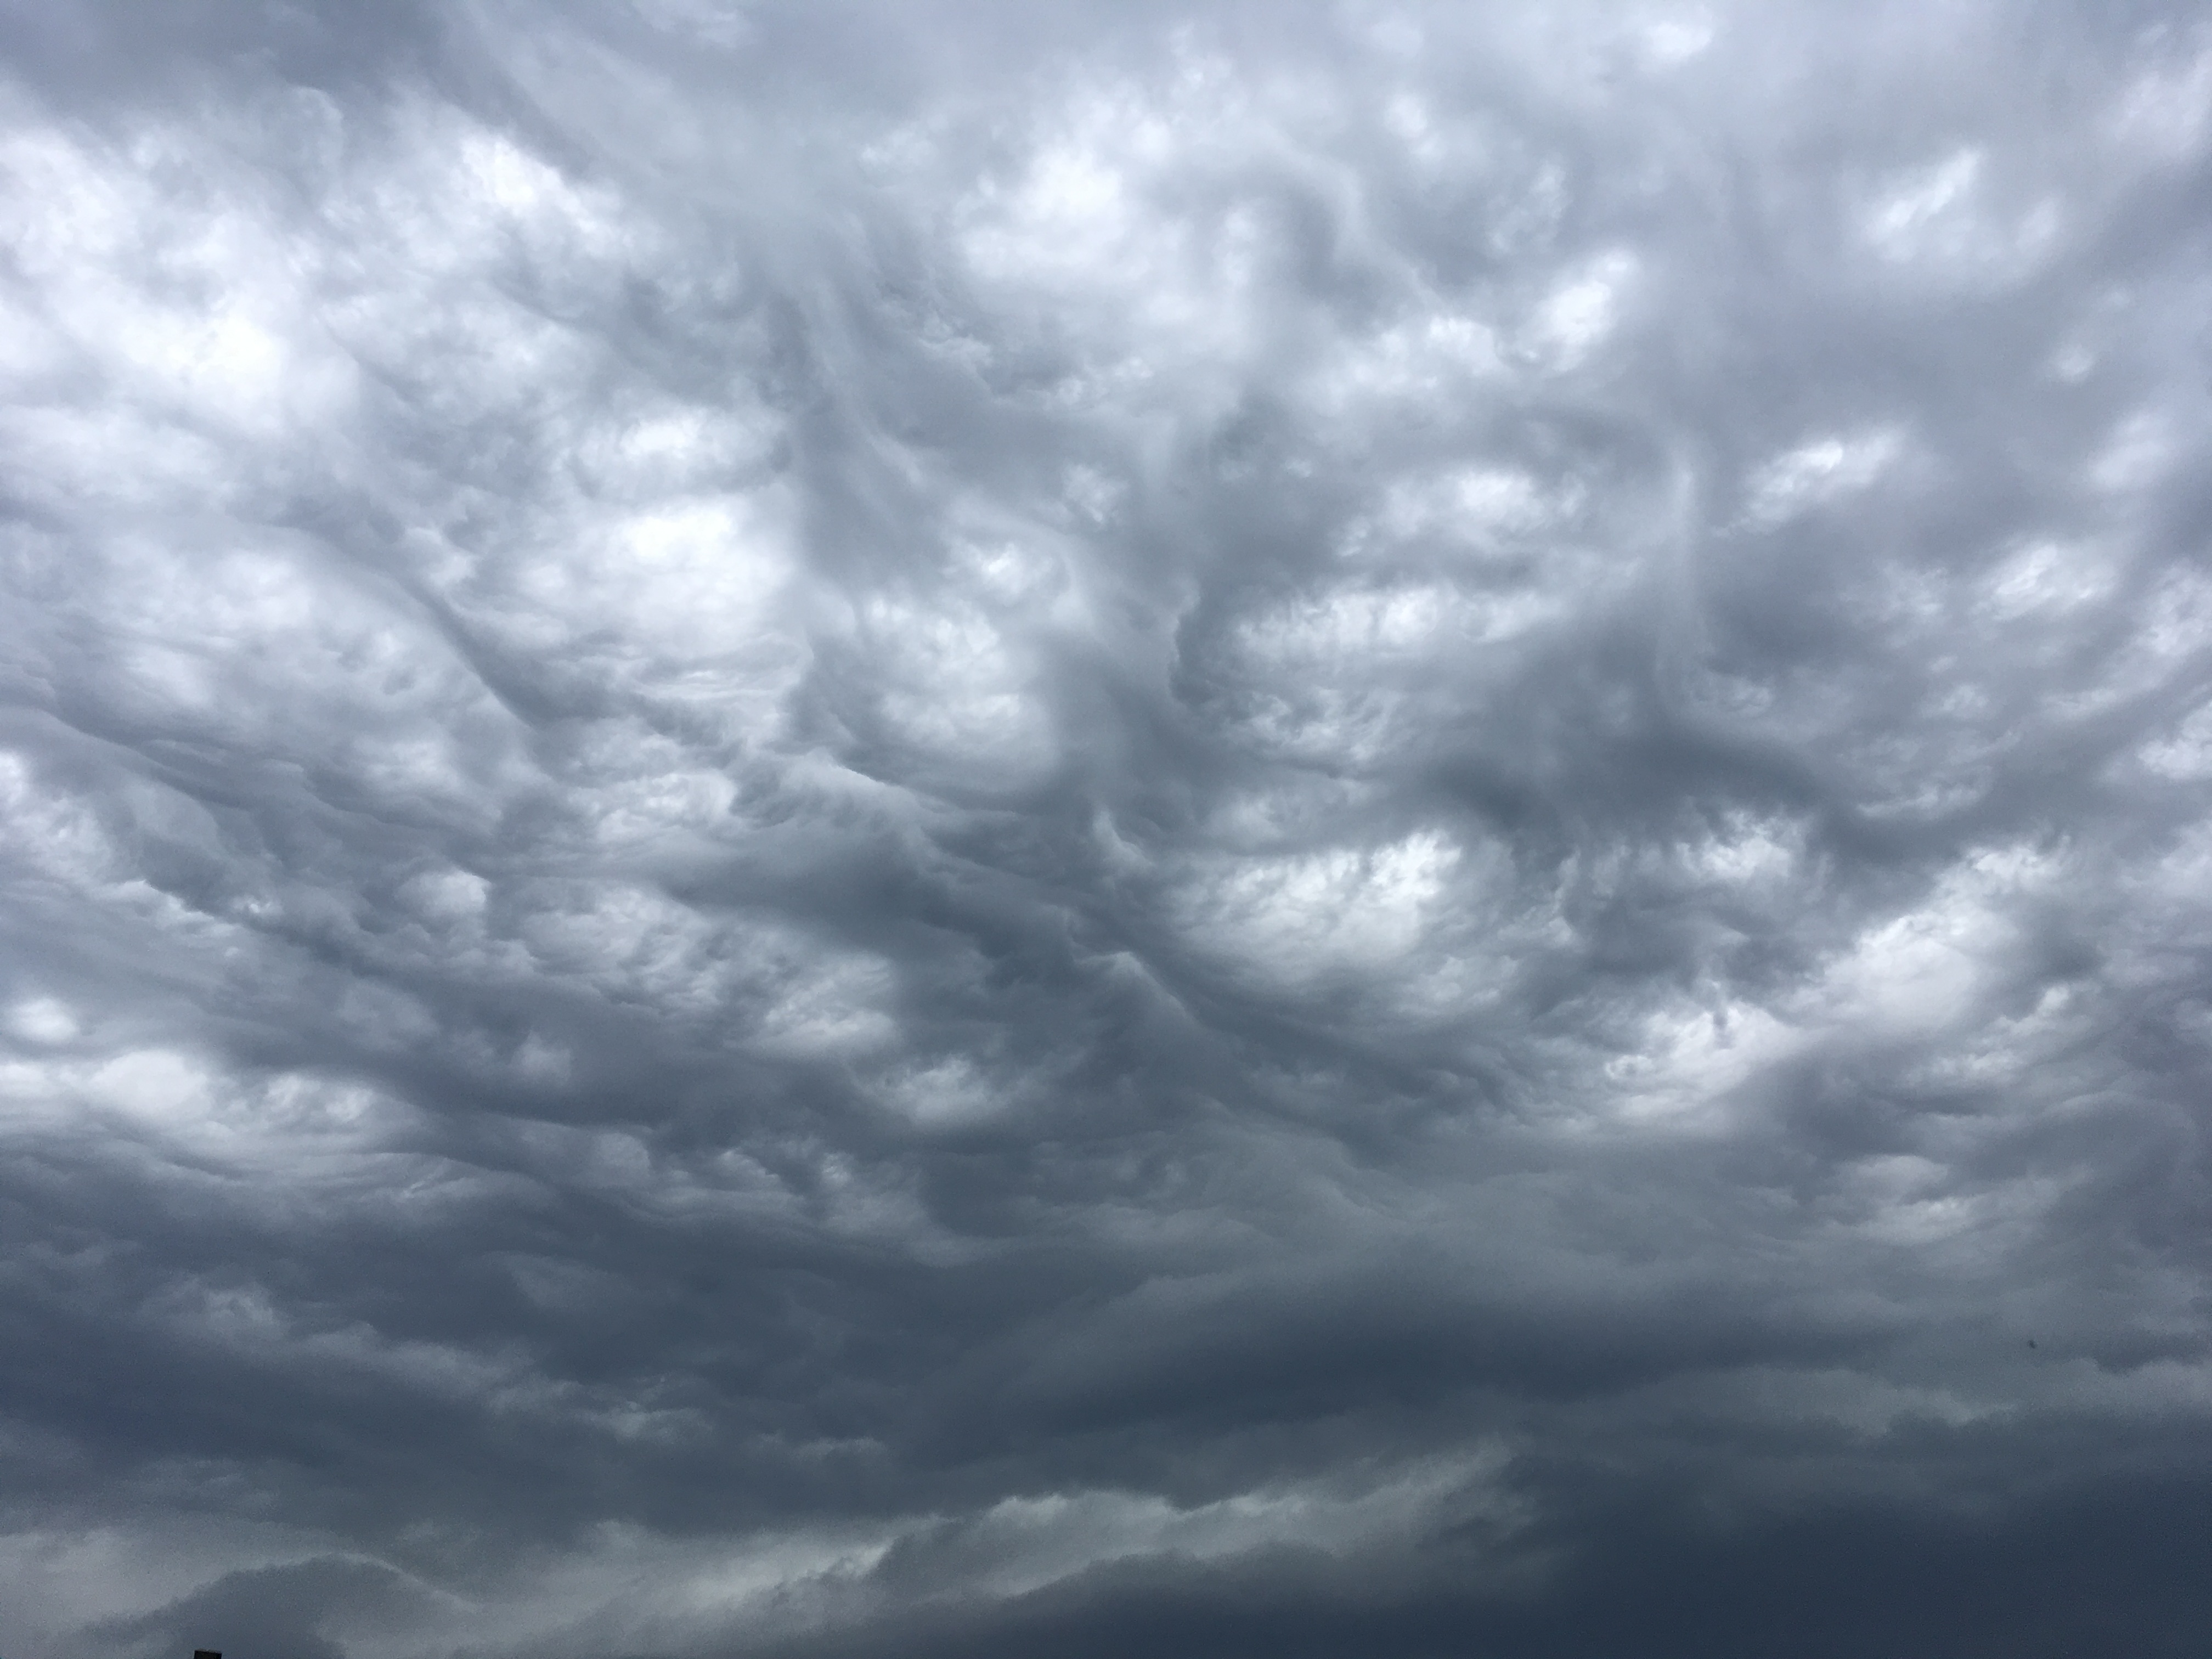
storm clouds, cloud, sky, atmosphere, daytime, cumulus, meteorological phenomenon, storm, calm, horizon, computer wallpaper, wind